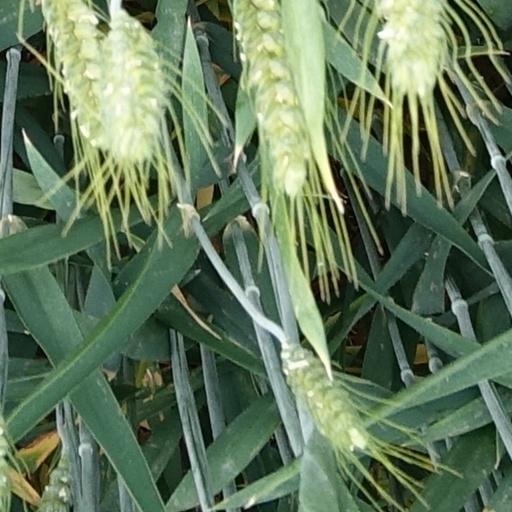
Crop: wheat